Karl-Arne Johannessen

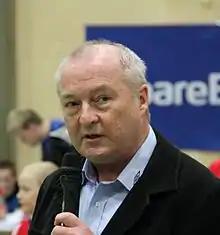
Karl-Arne Johannessen

Karl-Arne Johannessen (born 30 June 1952) is a Norwegian physician, health administrator and sports official. He was president of the Norwegian Handball Federation from 1999 to 2004, and the Norwegian Olympic Committee and Confederation of Sports from 2004 to 2007.